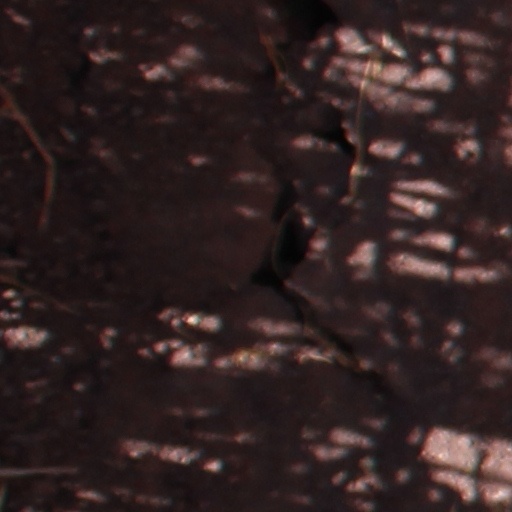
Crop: wheat